Jēkabs Nākums

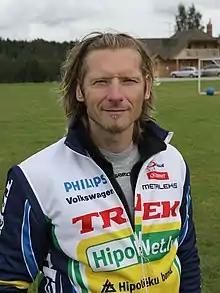
Jēkabs Nākums in 2010

Jēkabs Nākums (born 4 February 1972) is a Latvian biathlete. He competed at the 1998 Winter Olympics and the 2002 Winter Olympics.